Bombardier CRJ700 series

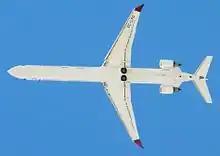
CRJ1000, planform view

Design work on the CRJ700 by Bombardier started in 1995, and the program was officially launched in January 1997. The CRJ700 is a stretched derivative of the CRJ200. The CRJ700 features a new wing with leading-edge slats and a stretched and slightly widened fuselage, with a lowered floor. Its first flight took place on 27 May 1999. The aircraft model is listed as CL-600-2C10 on the TCCA, FAA, and EASA Type Certificates. The CRJ700 first entered commercial service with Brit Air in 2001.